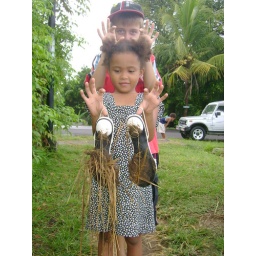
my shoes after walk in rice field